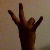
The image shows a hand gesture representing the number 7 in Indian Sign Language.